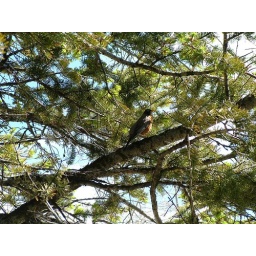
lovely bird in a tree above Mammoth Hot Springs